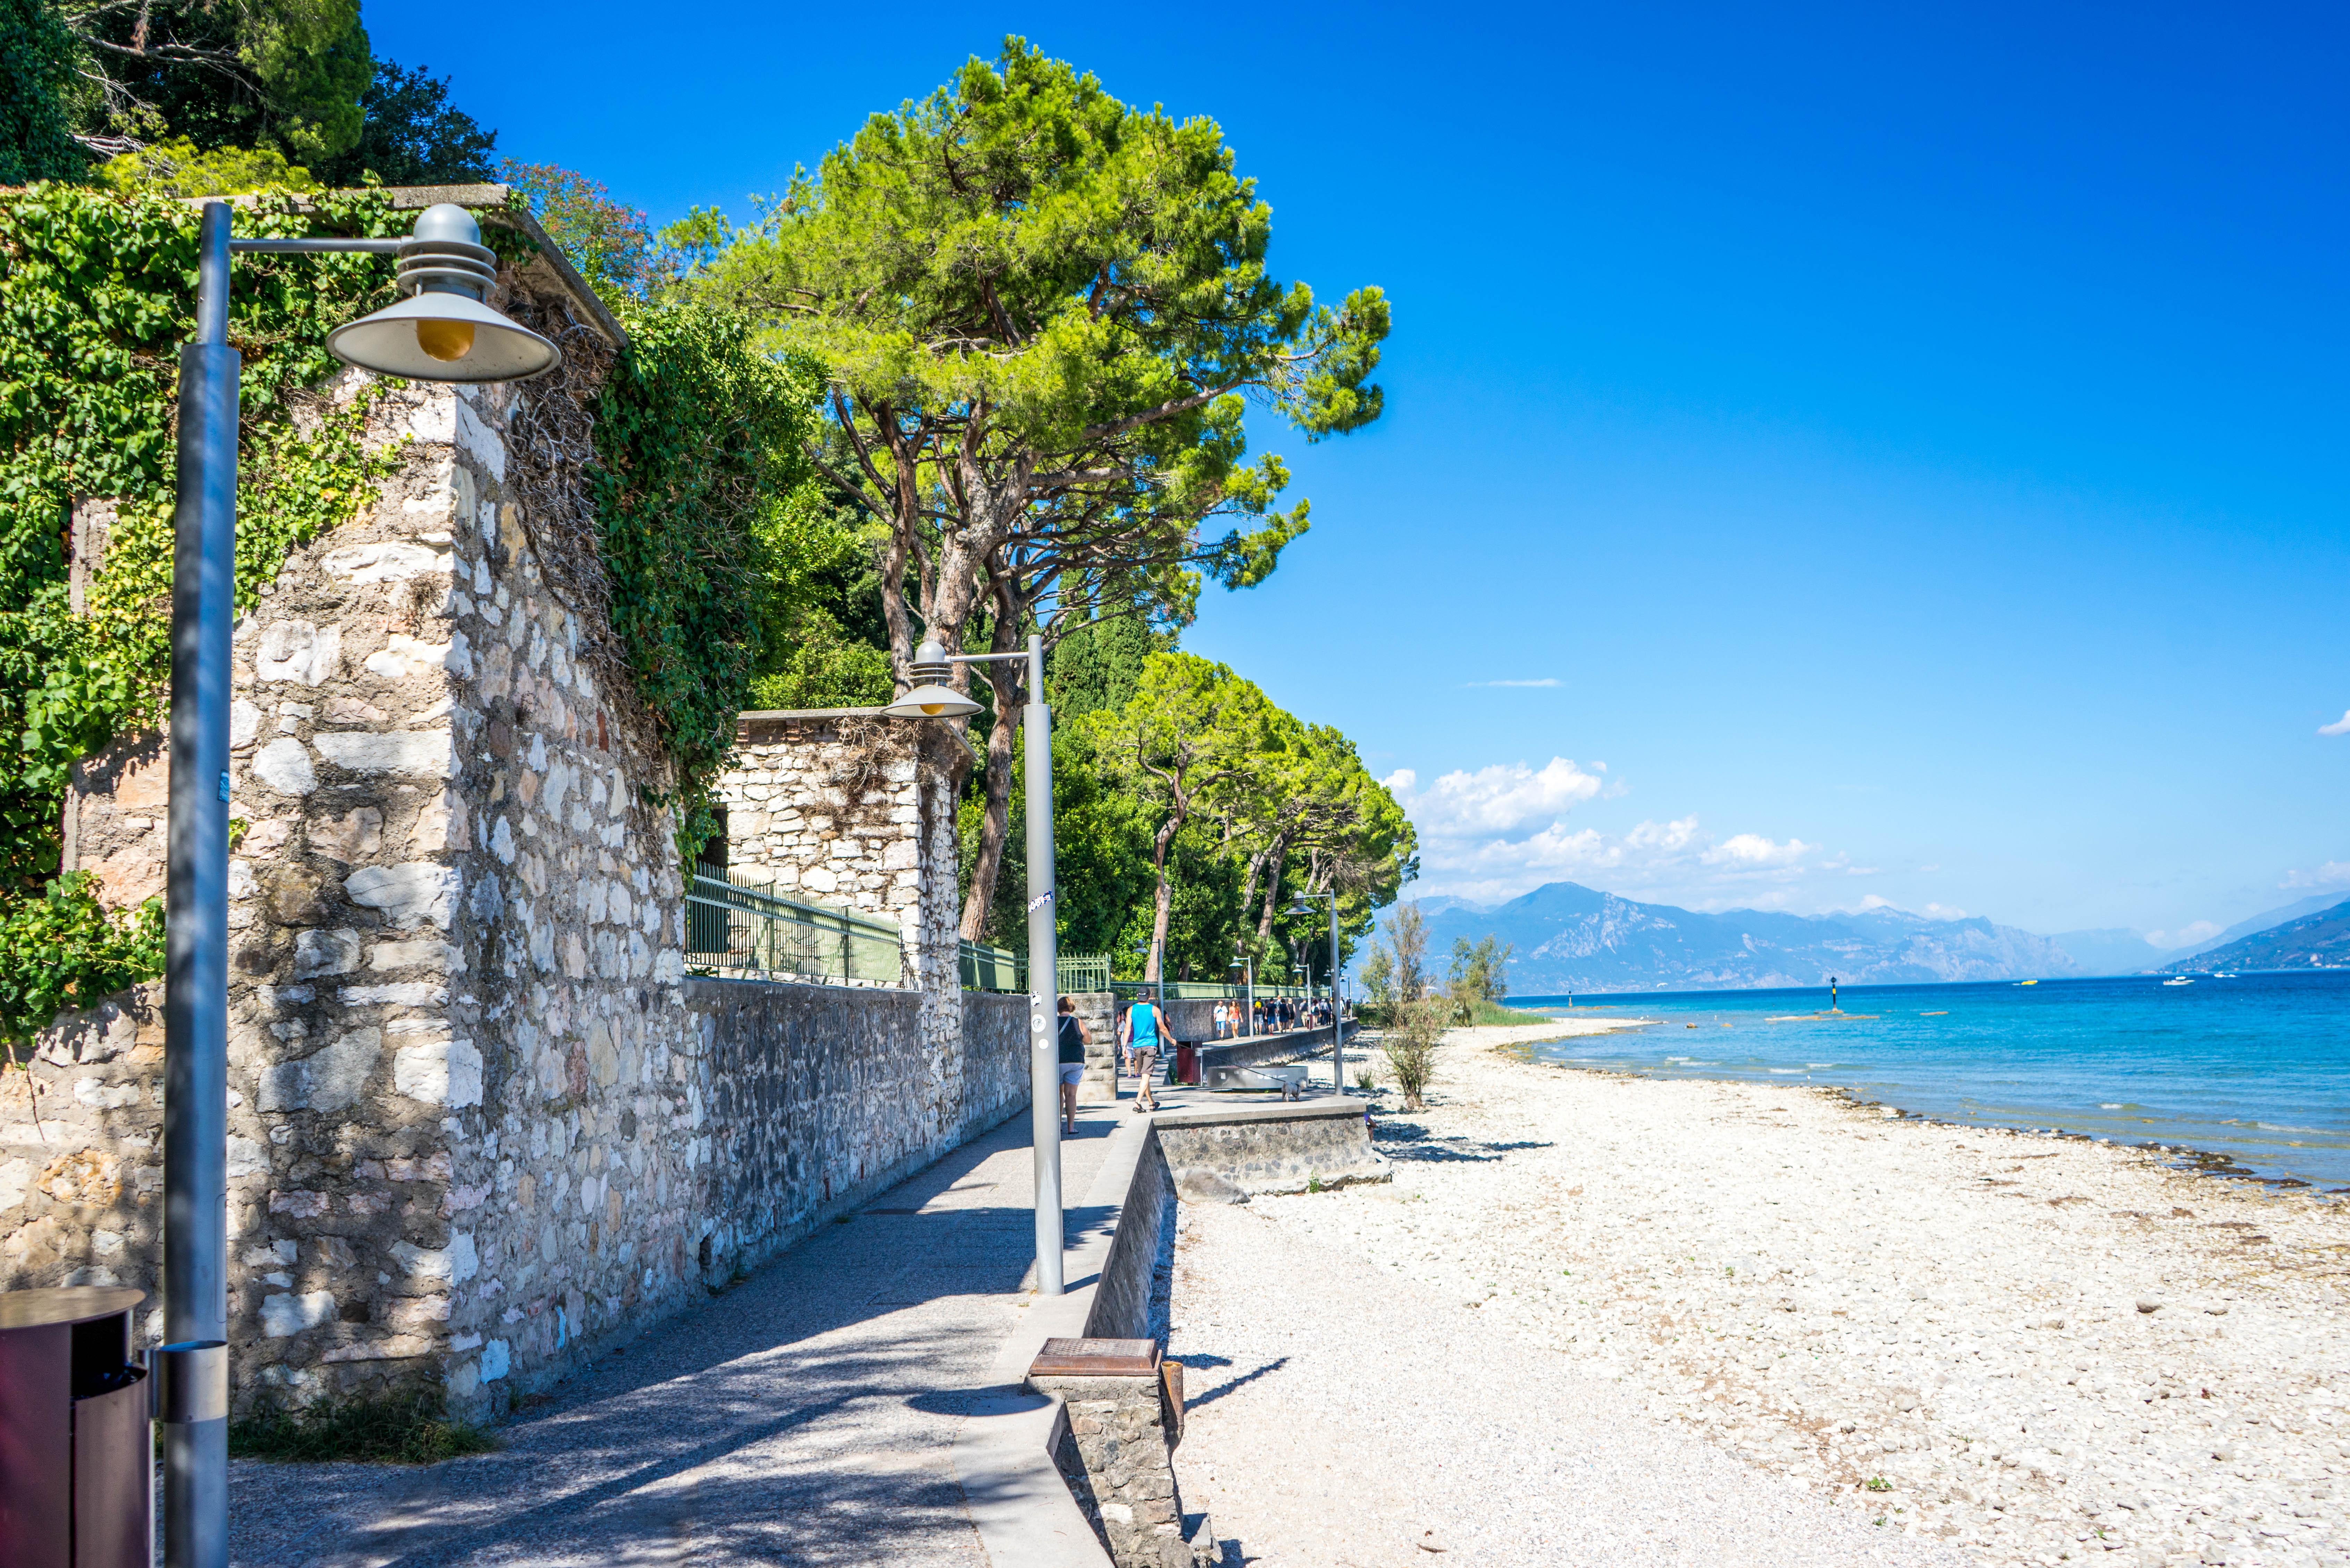
beach, sea, coast, water, ocean, vacation, travel, europe, bay, italy, tourism, body of water, medieval, european, famous, caribbean, italian, lombardy, lake garda, sirmione, scaliger